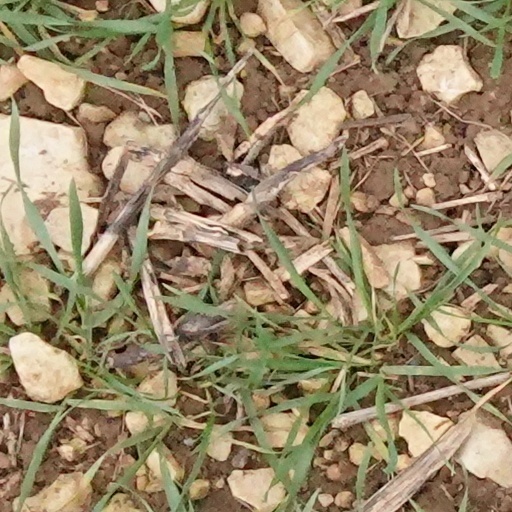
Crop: wheat